Gryllus campestris

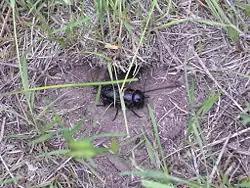
"G. campestris" and its burrow

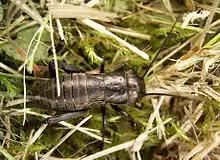
Late instar nymph

Gryllus campestris, the European field cricket or simply the field cricket in the British Isles, is the type species of crickets in its genus and tribe Gryllini. These flightless dark colored insects are comparatively large; the males range from 19 to 23 mm and the females from 17 to 22 mm.